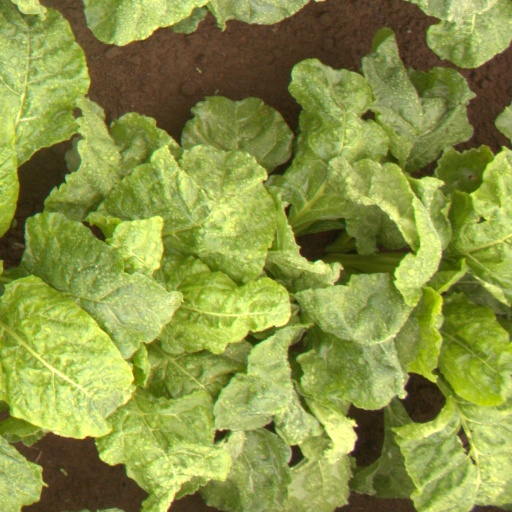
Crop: sugar beet